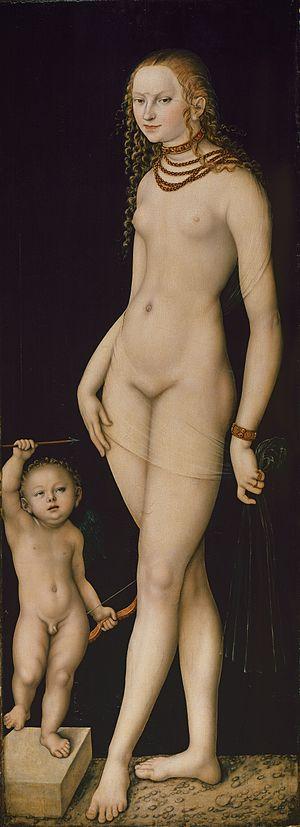
Cette page concerne l'année 1531 du calendrier julien.